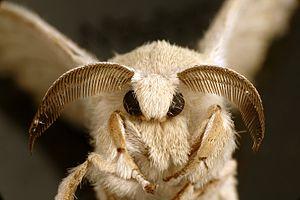
Artace est un genre de lépidoptères de la famille des Lasiocampidae. Ce genre est parfois classé dans la sous-famille des Poecilocampinae. Ces papillons sont familièrement appelés des « papillons caniches ».